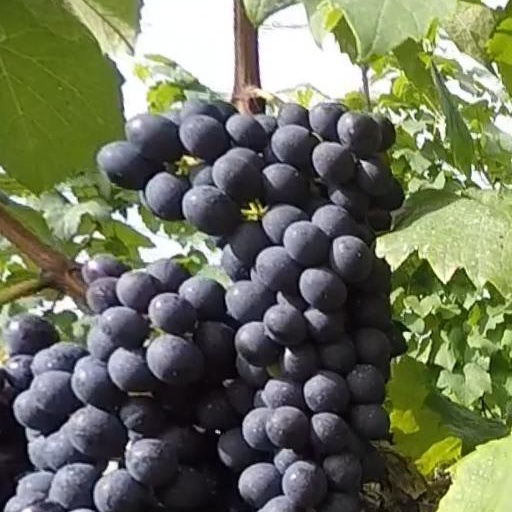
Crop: grape